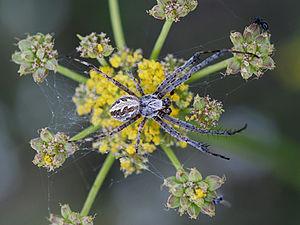
Diguetia est un genre d'araignées aranéomorphes de la famille des Diguetidae.
Les Diguetidae sont une famille d'araignées aranéomorphes.
Diguetia canities est une espèce d'araignées aranéomorphes de la famille des Diguetidae.